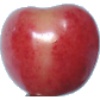
Label: cherry_rainier